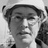
Emotion: happy